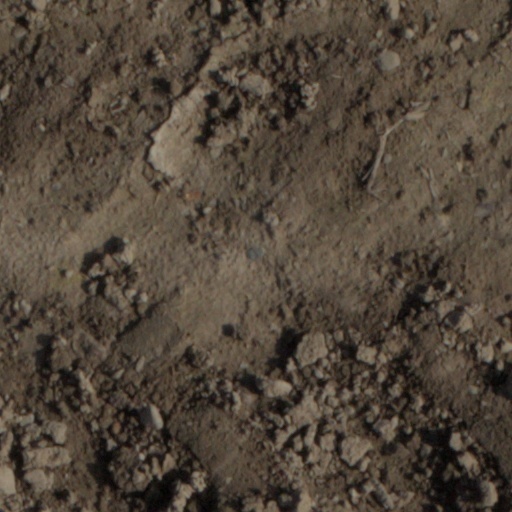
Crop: wheat